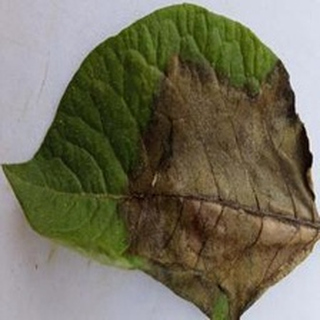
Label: potato_late_blight